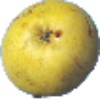
Label: pear_monster